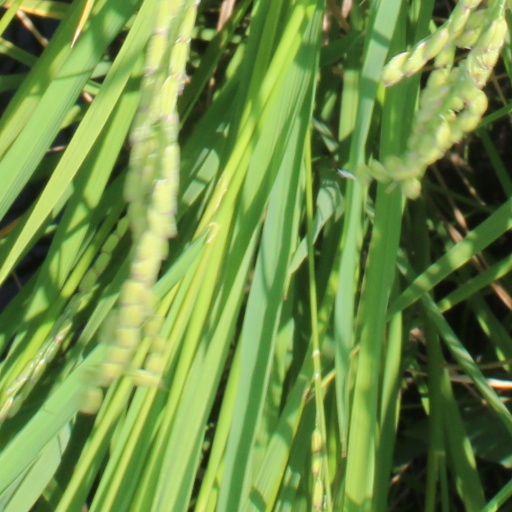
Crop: rice